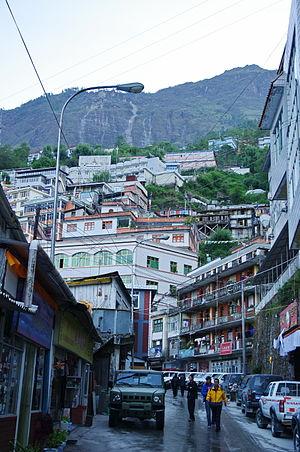
Le bourg de Zhangmu, est un bourg douanier et un port d'entrée situé en région autonome du Tibet, en République populaire de Chine, dans le xian de Nyalam à la frontière entre le Népal et la Chine.